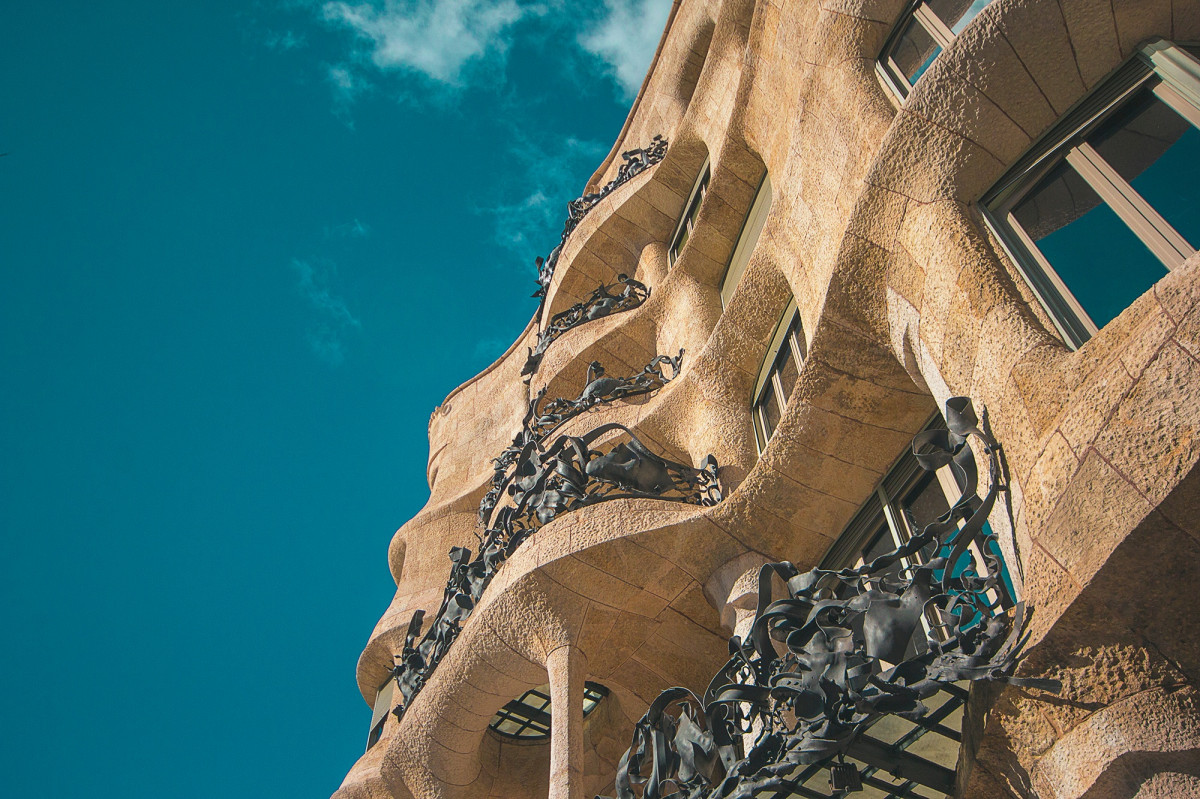
Tags: rock, wall, reflection, color, blue, sculpture, art